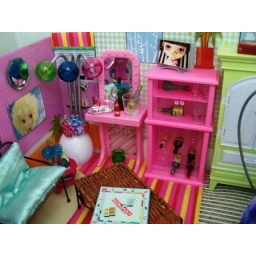
Wet bar and liquor cabinet in sitting area